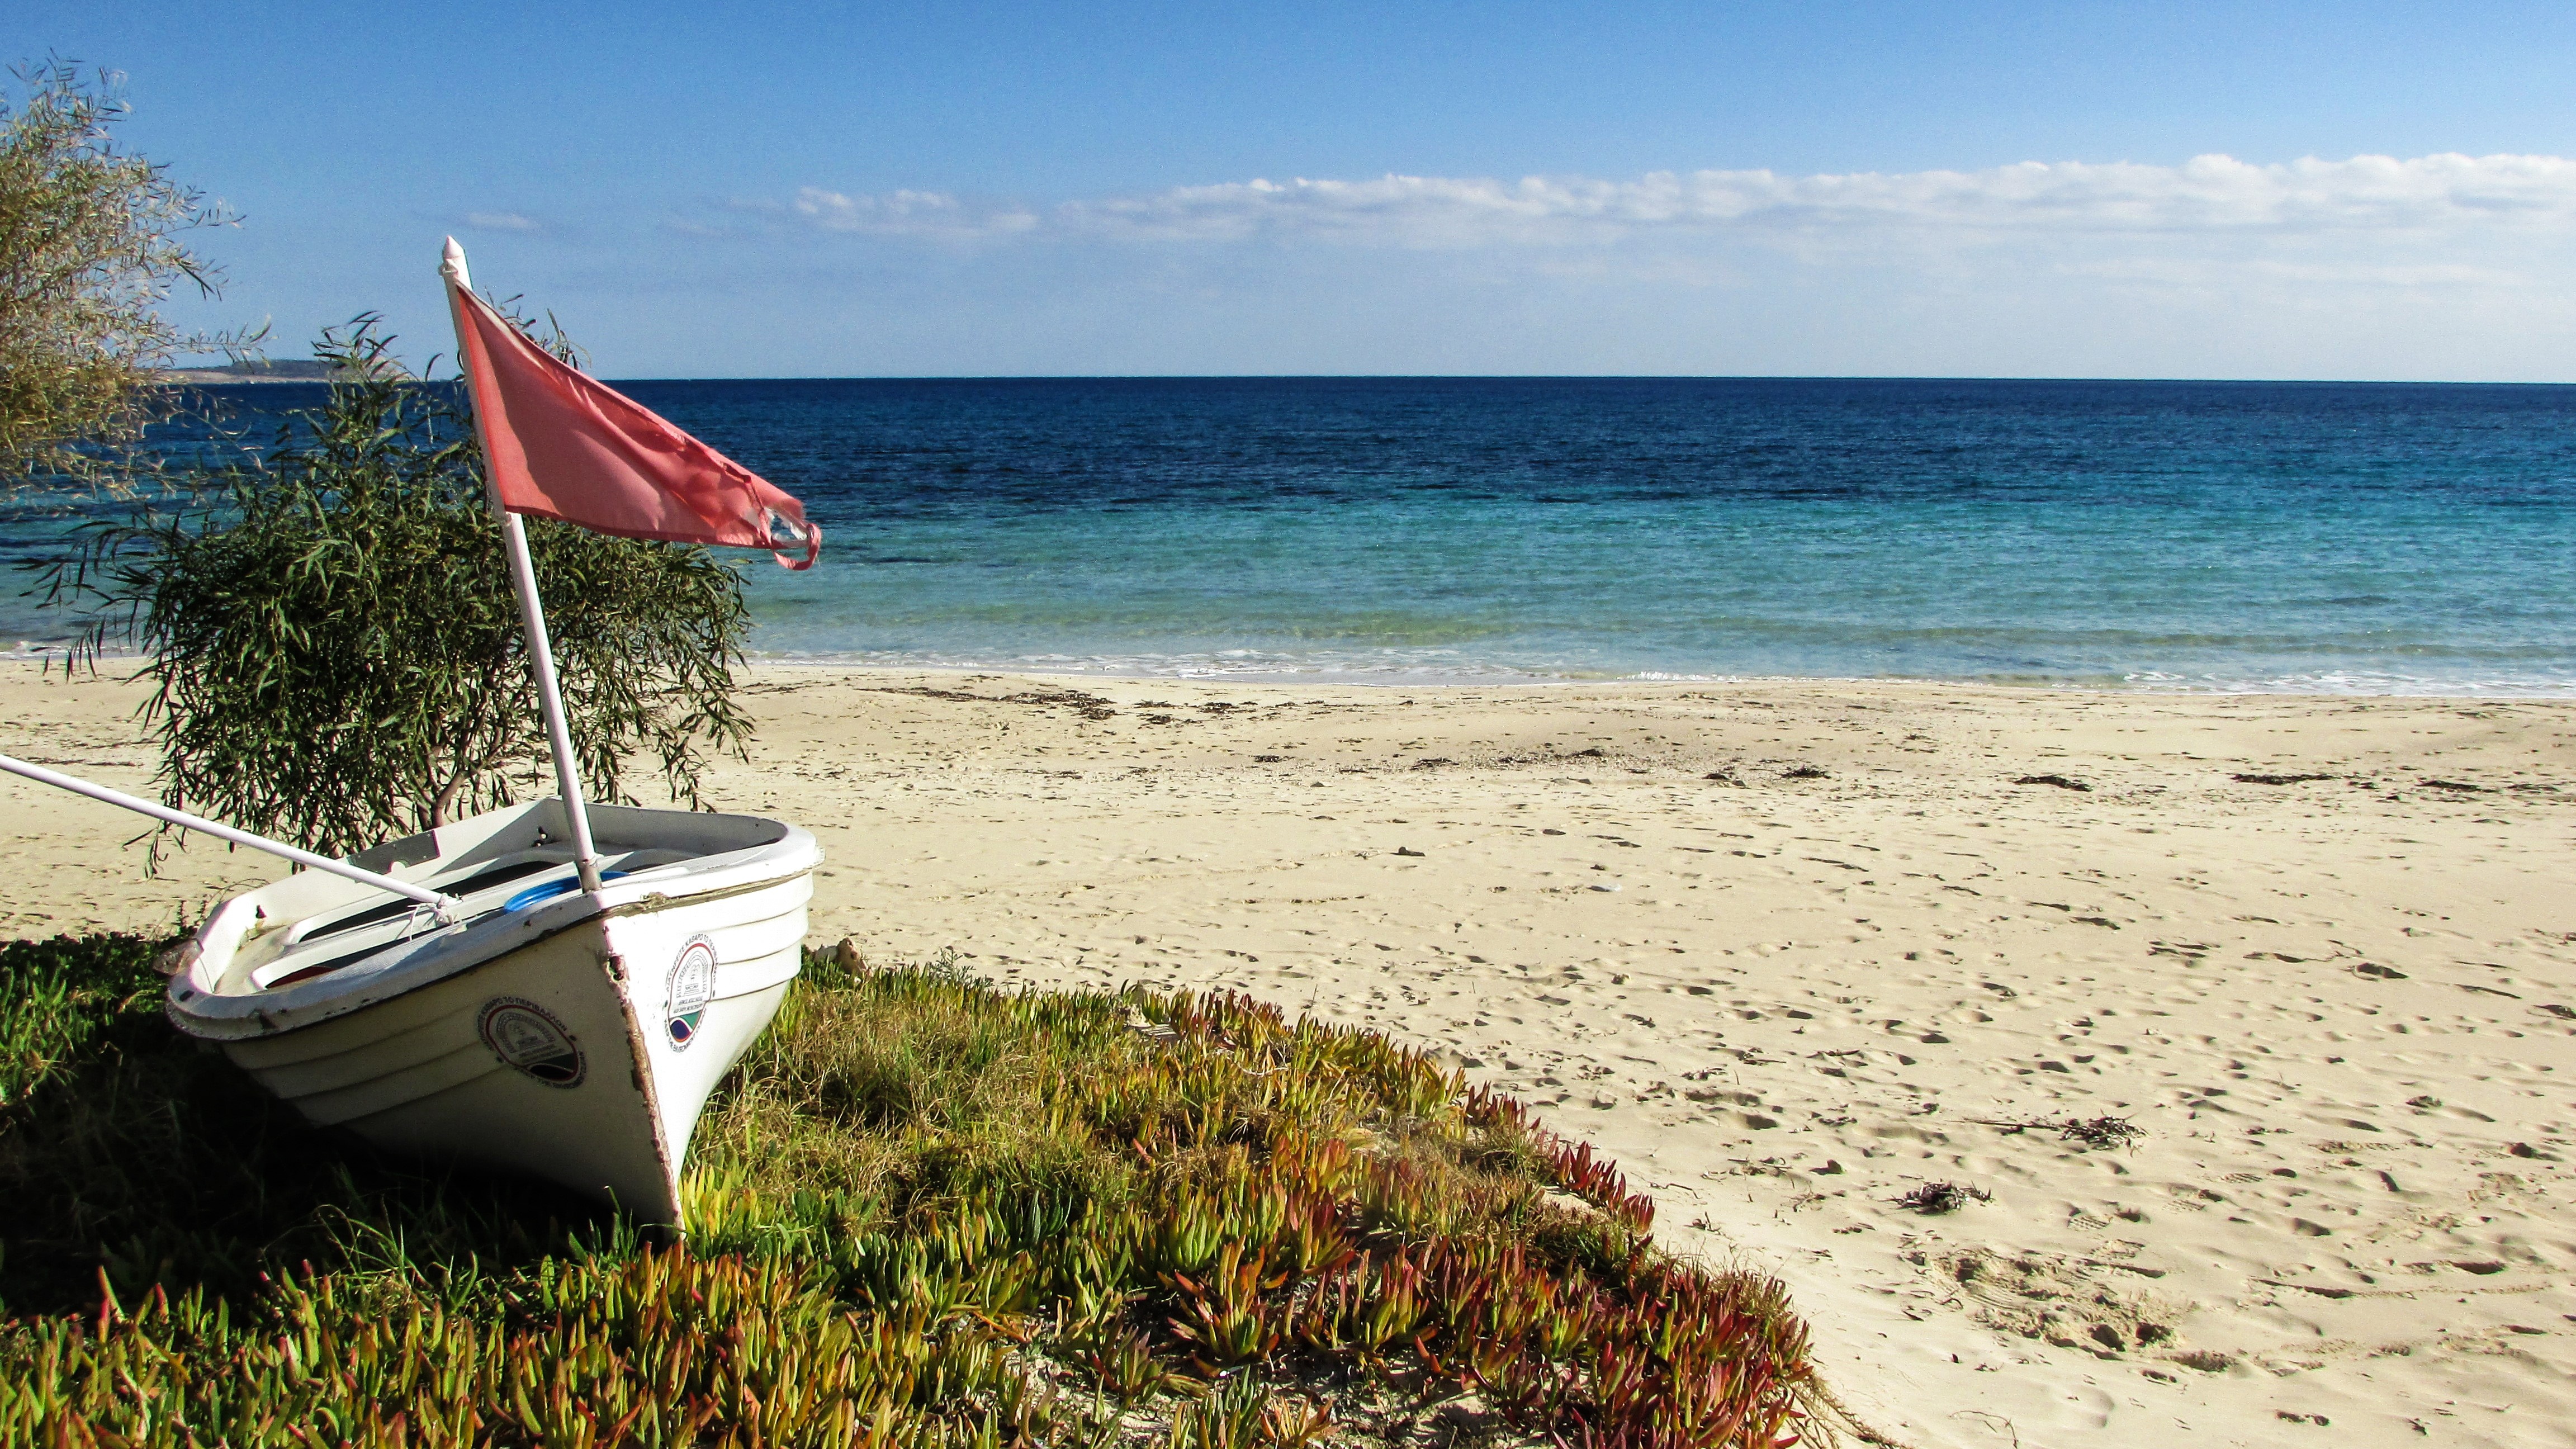
beach, sea, coast, sand, ocean, boat, shore, vacation, vehicle, bay, body of water, caribbean, cyprus, ayia napa, makronissos beach